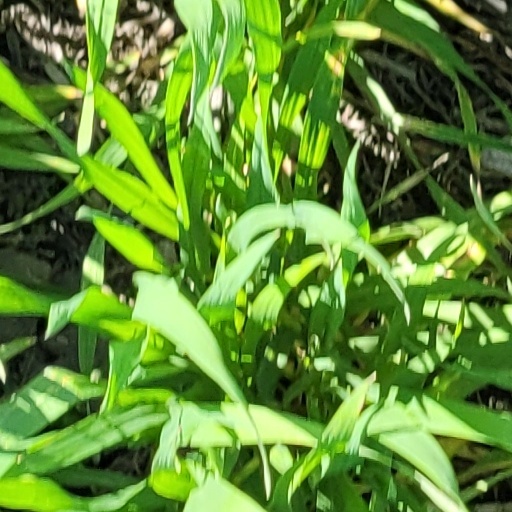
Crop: wheat